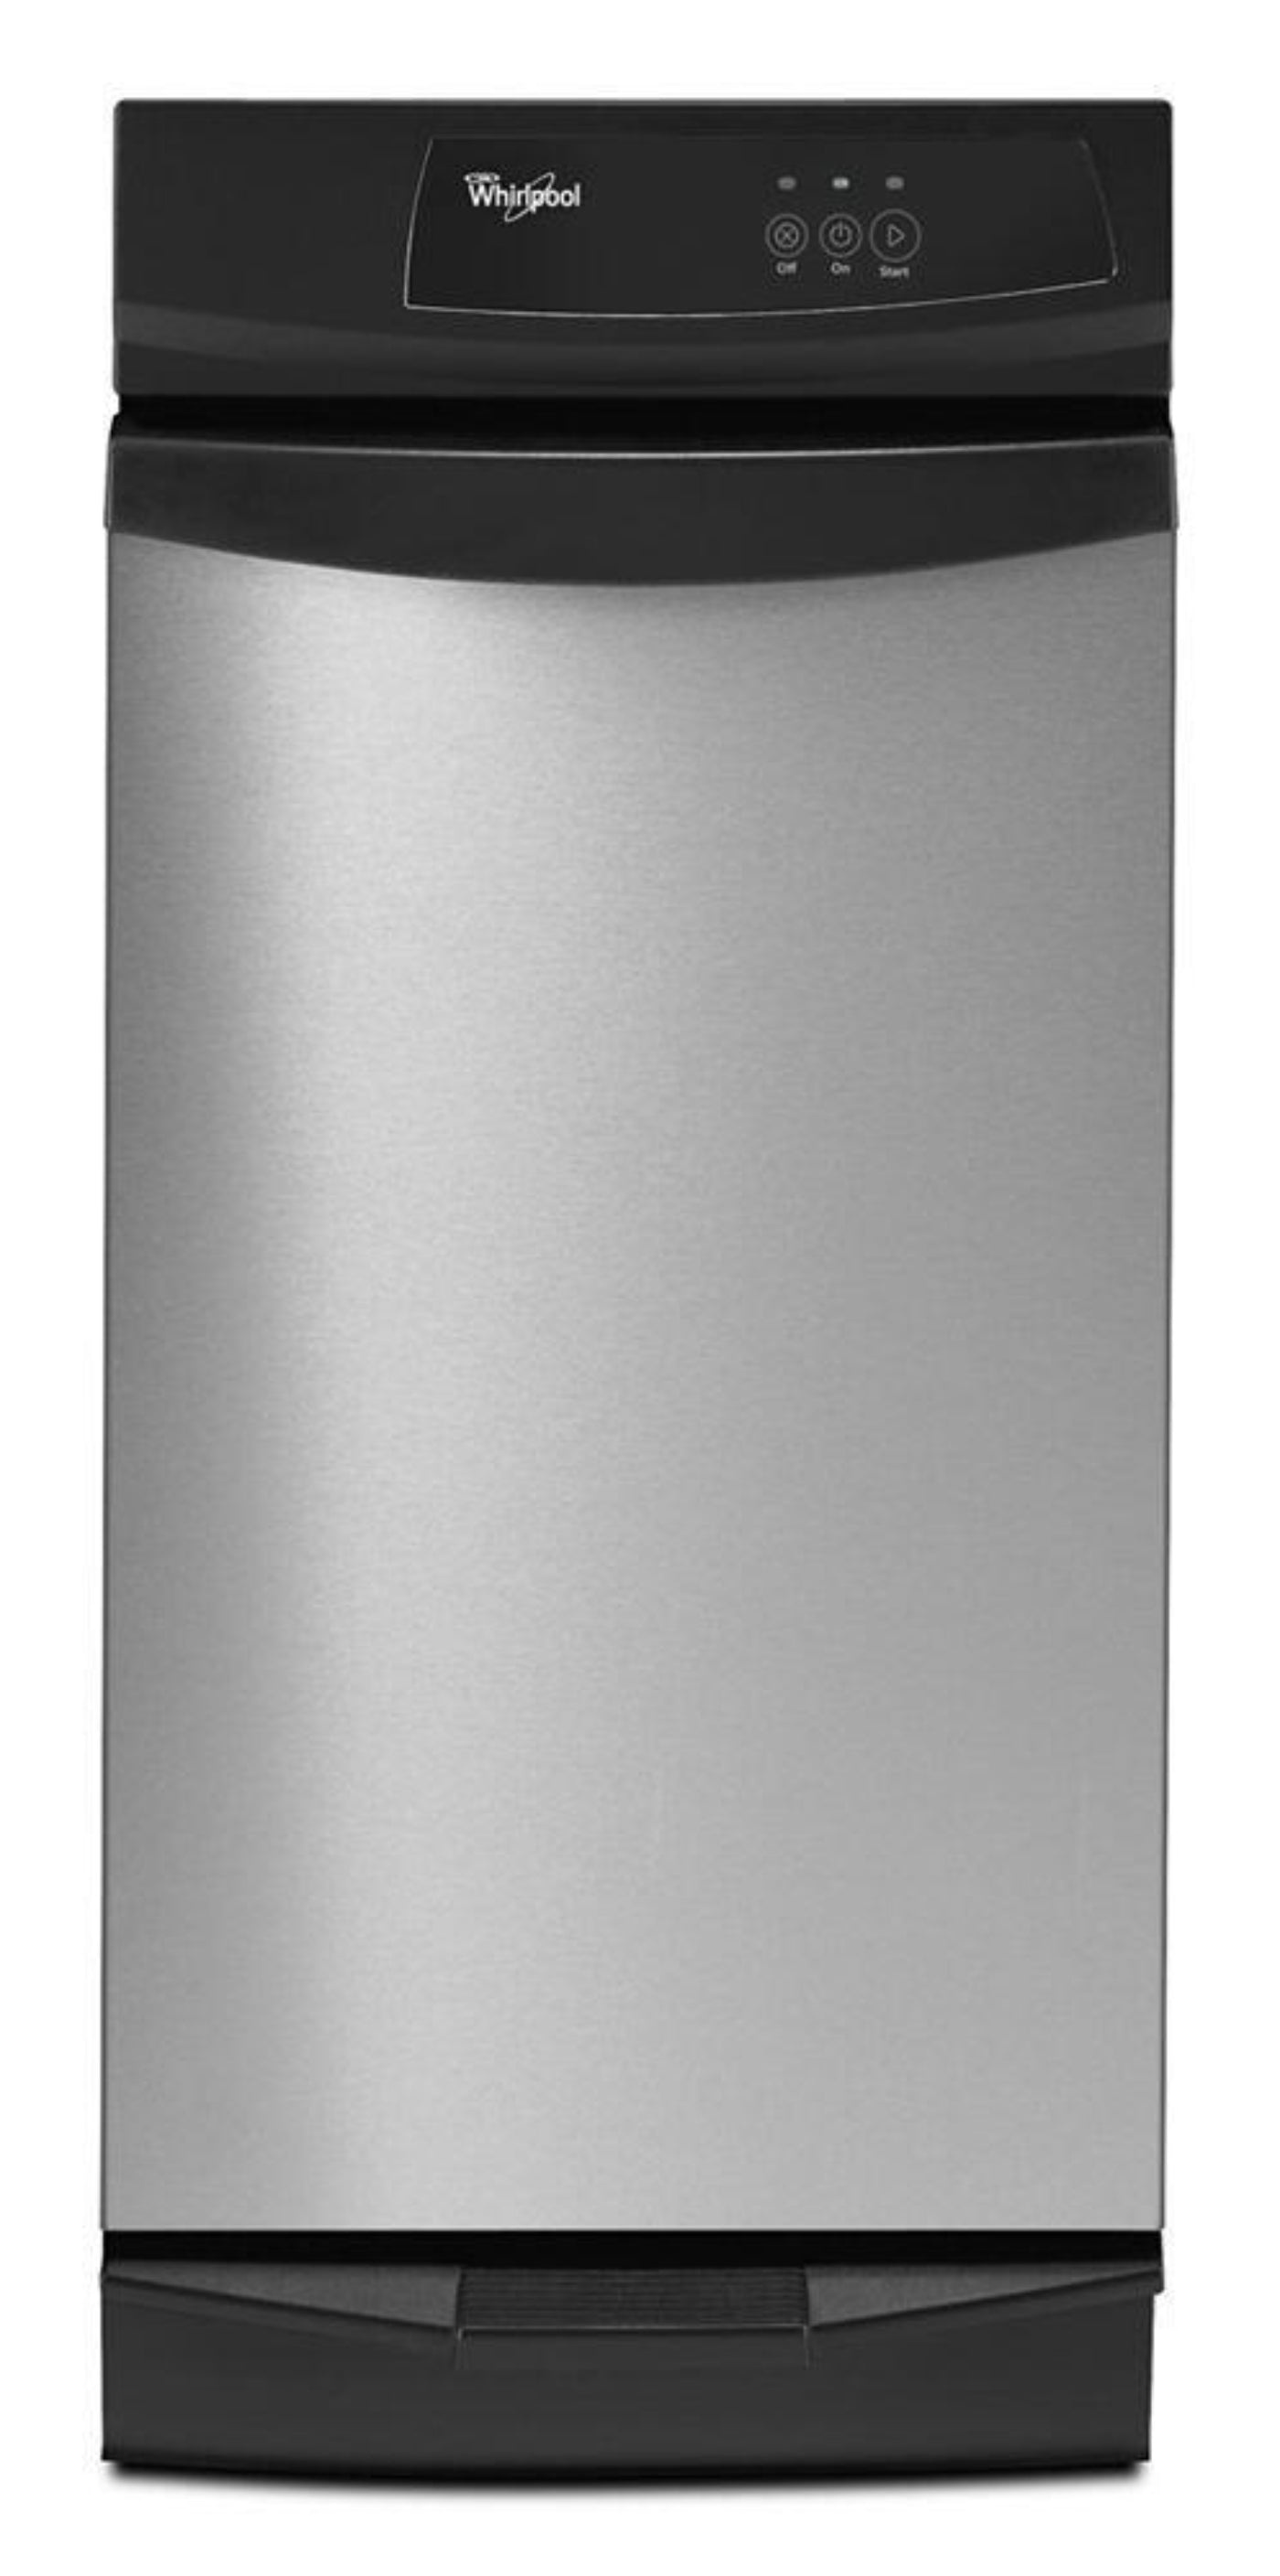
WHIRLPOOL  Gold 15-inch Undercounter Trash Compactor with Clean Touch Console - GX900QPPS-KT
Brand: Whirlpool
Category: Home & Garden > Kitchen & Dining > Kitchen Appliances > Trash Compactors